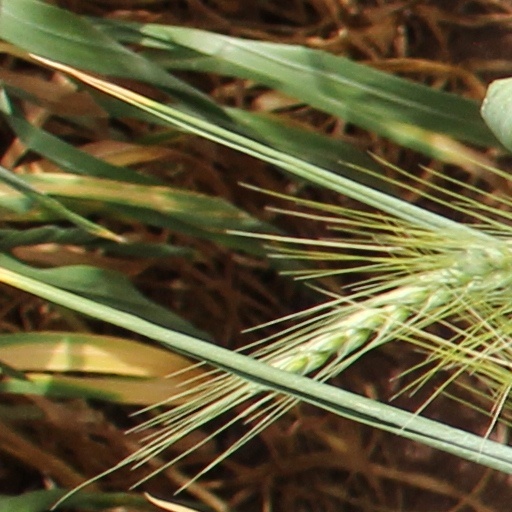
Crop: wheat